Ripley (TV series)

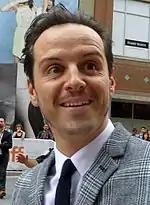
Scott's portrayal was called the best Ripley by some reviewers.

The review aggregator website Rotten Tomatoes reported an 86% approval rating with an average rating of 8.0/10, based on 135 critic reviews. The website's critics consensus reads, "Bathed in opulent black and white with a reptilian Andrew Scott holding the screen hostage, Steven Zaillian's sumptuous reinterpretation of "Ripley" draws fresh blood from Patricia Highsmith's insidious social climber." On Metacritic, the series holds a weighted average score of 76 out of 100 based on 43 critics, indicating "generally favorable reviews".